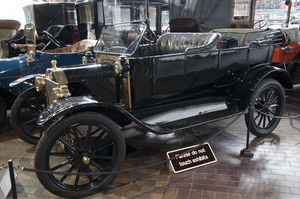
Le Musée national automobile de Beaulieu situé à Beaulieu dans le comté de Hampshire en Grande-Bretagne a été créé en 1952 par Edward Douglas-Scott-Montagu, 3ᵉ baron Montaigu de Beaulieu.